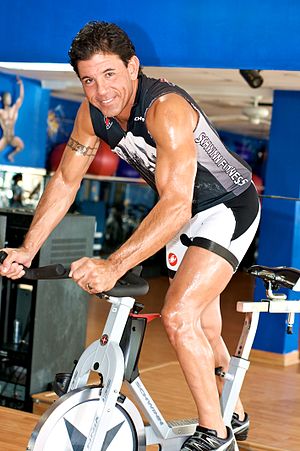
Spinning
En motionist på en spinningcykel
Spinning er en form for konditionstræning, hvor man i hold eller enkeltvis træner på specialbyggede kondicykler. Træningen foregår som regel i motionscentre. Holdet bliver trænet igennem et planlagt forløb, som styres af en instruktør og man cykler i takt til musik.